November 1918 insurgency in Alsace–Lorraine

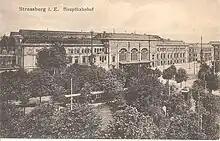
The Strasbourg Railway Station, where the first Workers’ and Soldiers’ Council was established in 1918 Alsace-Lorraine

In the wake of the German Revolution, councils of workers and soldiers "(Soldaten- und Arbeiterräte)" formed in Mulhouse on 9 November and in Colmar and Strasbourg on 10 November, in parallel to other such bodies set up in the general revolutionary atmosphere of the expiring Reich and in imitation of the Russian equivalent "soviets". Under the Empire of 1871–1918, the territory constituting the "Reichsland" (or Imperial Province) of Alsace-Lorraine was administered directly by the imperial government in Berlin, and was granted some measure of autonomy in 1911. Similarly, the Kaiser was also the local sovereign of the Land, so that Kaiser Wilhelm II's abdication on 9 November involved the fall of the monarchy both at the national and at the regional level, with a consequent legal power vacuum. In this chaotic situation the Landtag proclaimed itself the supreme authority of the land with the name of "Nationalrat" and the Soviet of Strasbourg claimed the foundation of a Republic of Alsace-Lorraine, while the pro-bourgeoisie Majority German Social Democratic Party Reichstag representative for Colmar Jacques Peirotes announced the establishment of the French rule, asking Paris to send troops quickly.